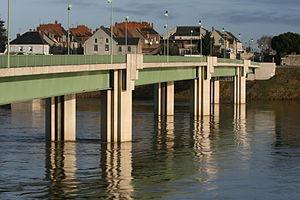
Le pont de Jargeau est un pont français franchissant la Loire entre Jargeau et Saint-Denis-de-l'Hôtel dans le département du Loiret en région Centre-Val de Loire.
Cette page présente la liste des ponts du département français du Loiret.
La liste des ponts sur la Loire présente les ponts présents sur le fleuve français de la Loire et ses bras.